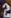
Number: 2